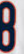
Number: 8